Rosa Luxemburg

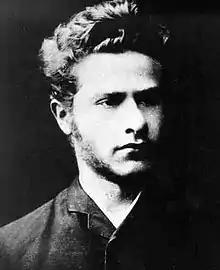
Leo Jogiches 1890

In 1880, she enrolled at the Second Girls' High School in Warsaw. Admission for Jewish students was subject to a quota, a humiliation which intensified her sense of being an outsider. The school was an instrument of Russification, forbidding the use of Polish. The 1881 Warsaw pogrom, which her family experienced, left her with a permanent fear of mob violence. In response to this frightening reality, she found refuge in the poetry of the Polish Romantic Adam Mickiewicz, whose appeal to rebellion and dreams of universal freedom became a source of inspiration. During this time, Luxemburg became involved in clandestine student circles associated with the revolutionary "Proletariat" party. This was the first Polish socialist party, founded in 1882 by Ludwik Waryński. The party was internationalist in outlook, prioritising the economic struggle of the working class over Polish independence. By her final year, Luxemburg was known to the authorities as a politically active and rebellious student, and she was denied the gold medal for academic achievement which her scholastic merits had earned.